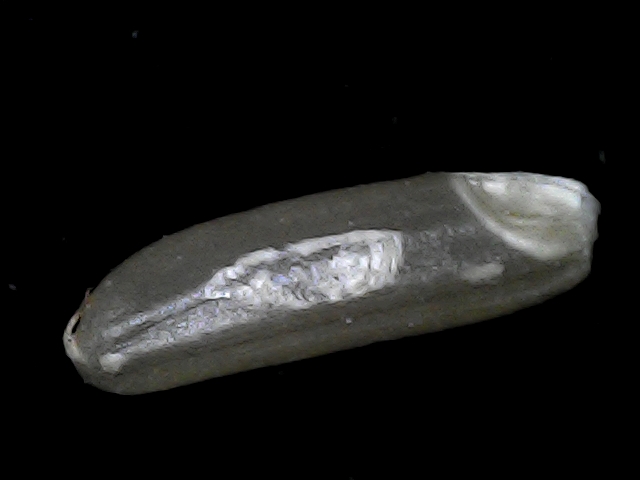
Rice variety: BD70